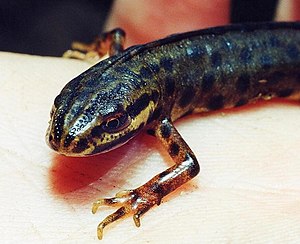
Tetrapoder
Lille vandsalamander (Triturus vulgaris).